Jacques Coghen

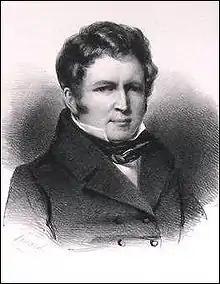
Portrait by Louis Huard

Count Jacques Andres Coghen (31 October 1791 – 15 May 1858) was the second Minister of Finance of the Kingdom of Belgium (1831-1832), and a direct ancestor of the current King, Philippe of Belgium.